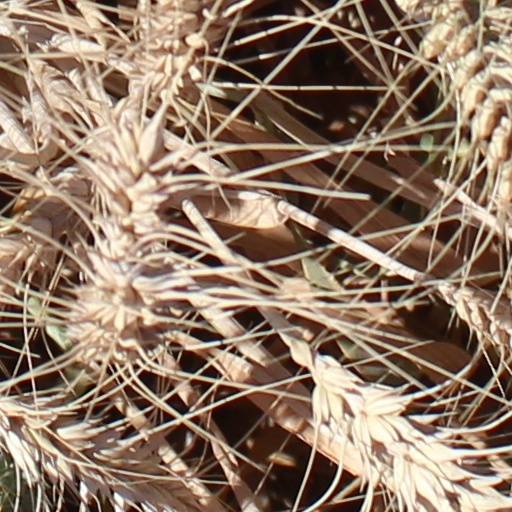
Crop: wheat